Witchcraft in Ghana

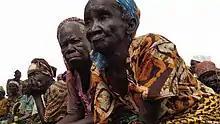
Women living in witch camps in northern Ghana

A witch camp is a place for women to seek refuge from being killed by local citizens and neighbors and can reach a sense of safety. They are said to have been active for more than 100 years. Traditionally, these camps are run by "tindanas," or local chiefs able to cleanse women and the community of any danger from witchcraft. Today, they are still ran by local chiefs, but they are in threatened of being shut down by the government. Up to 1000 women have reportedly lived in these camps with very limited resources including the lack of running water and electricity. FIDA has advocated for the closing and abolition of witch camps as part of a movement against violence and women's rights. The government of Ghana has condemned witch camps, but has rarely addressed violence related to the subject of witchcraft through direct action and protocols.